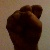
The image shows a hand gesture representing the letter 'S' in Indian Sign Language.